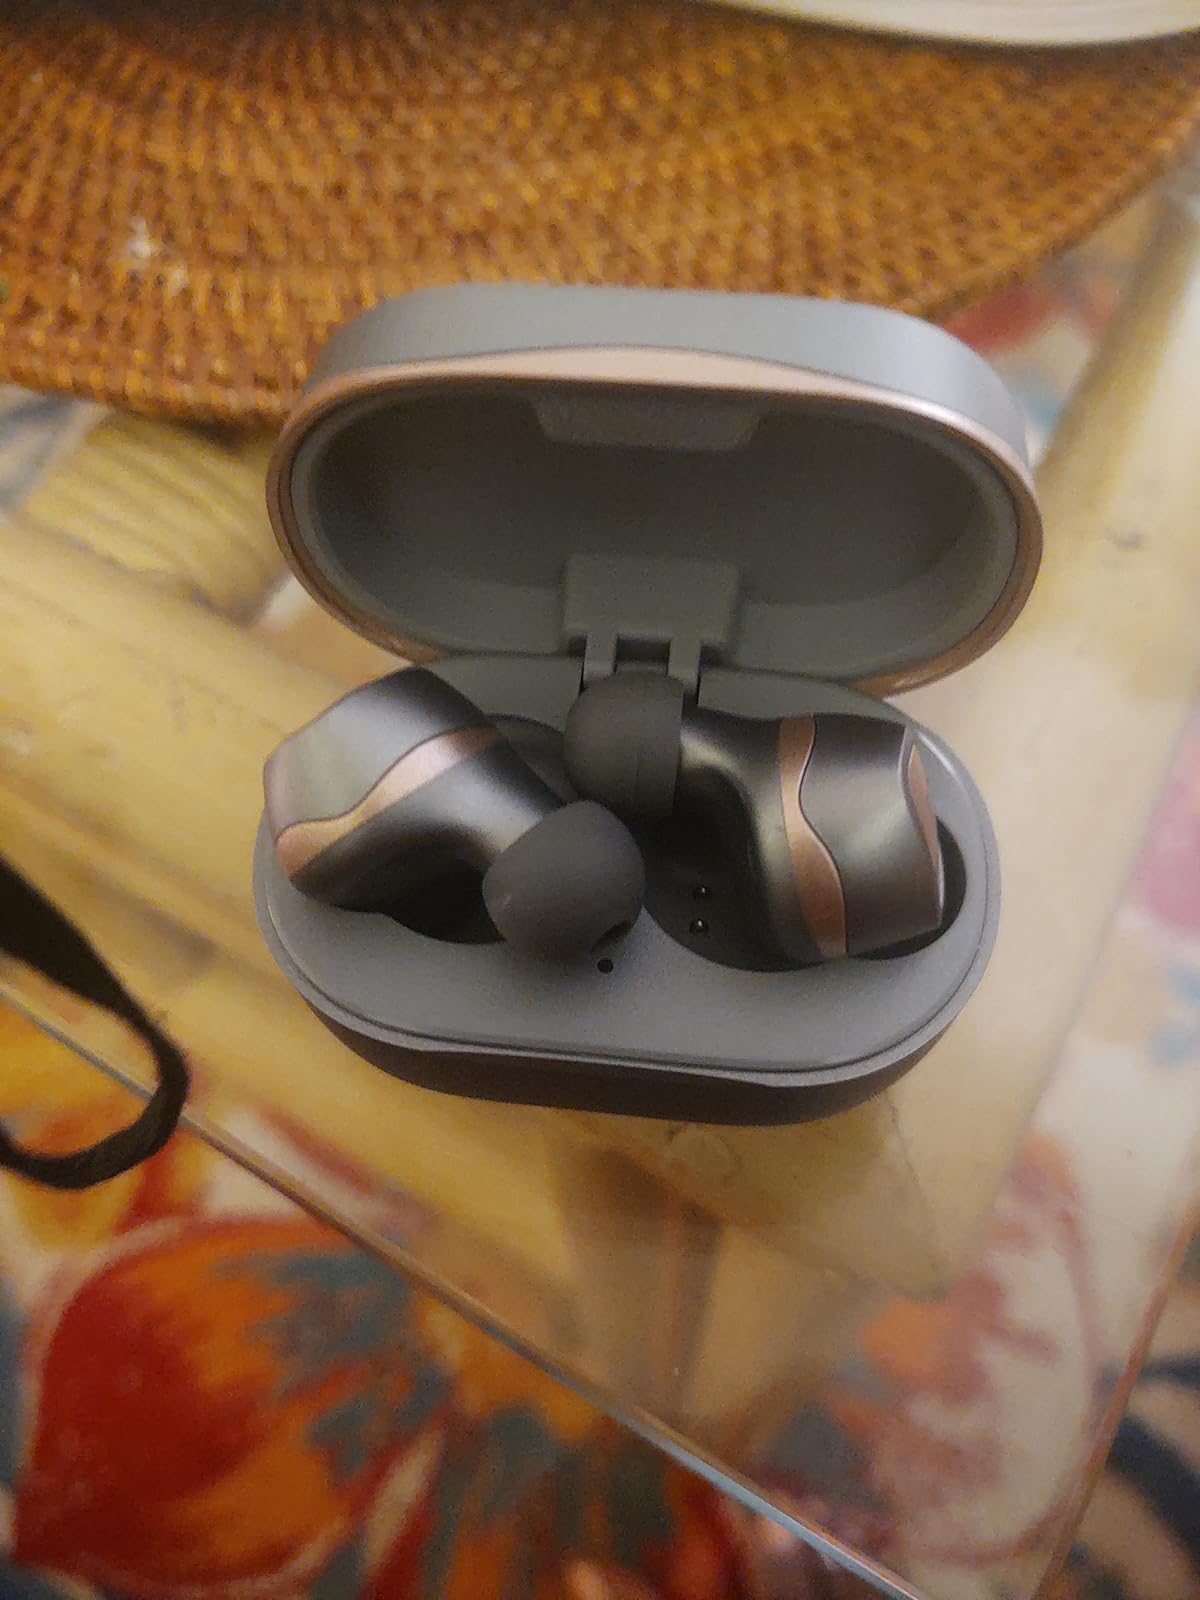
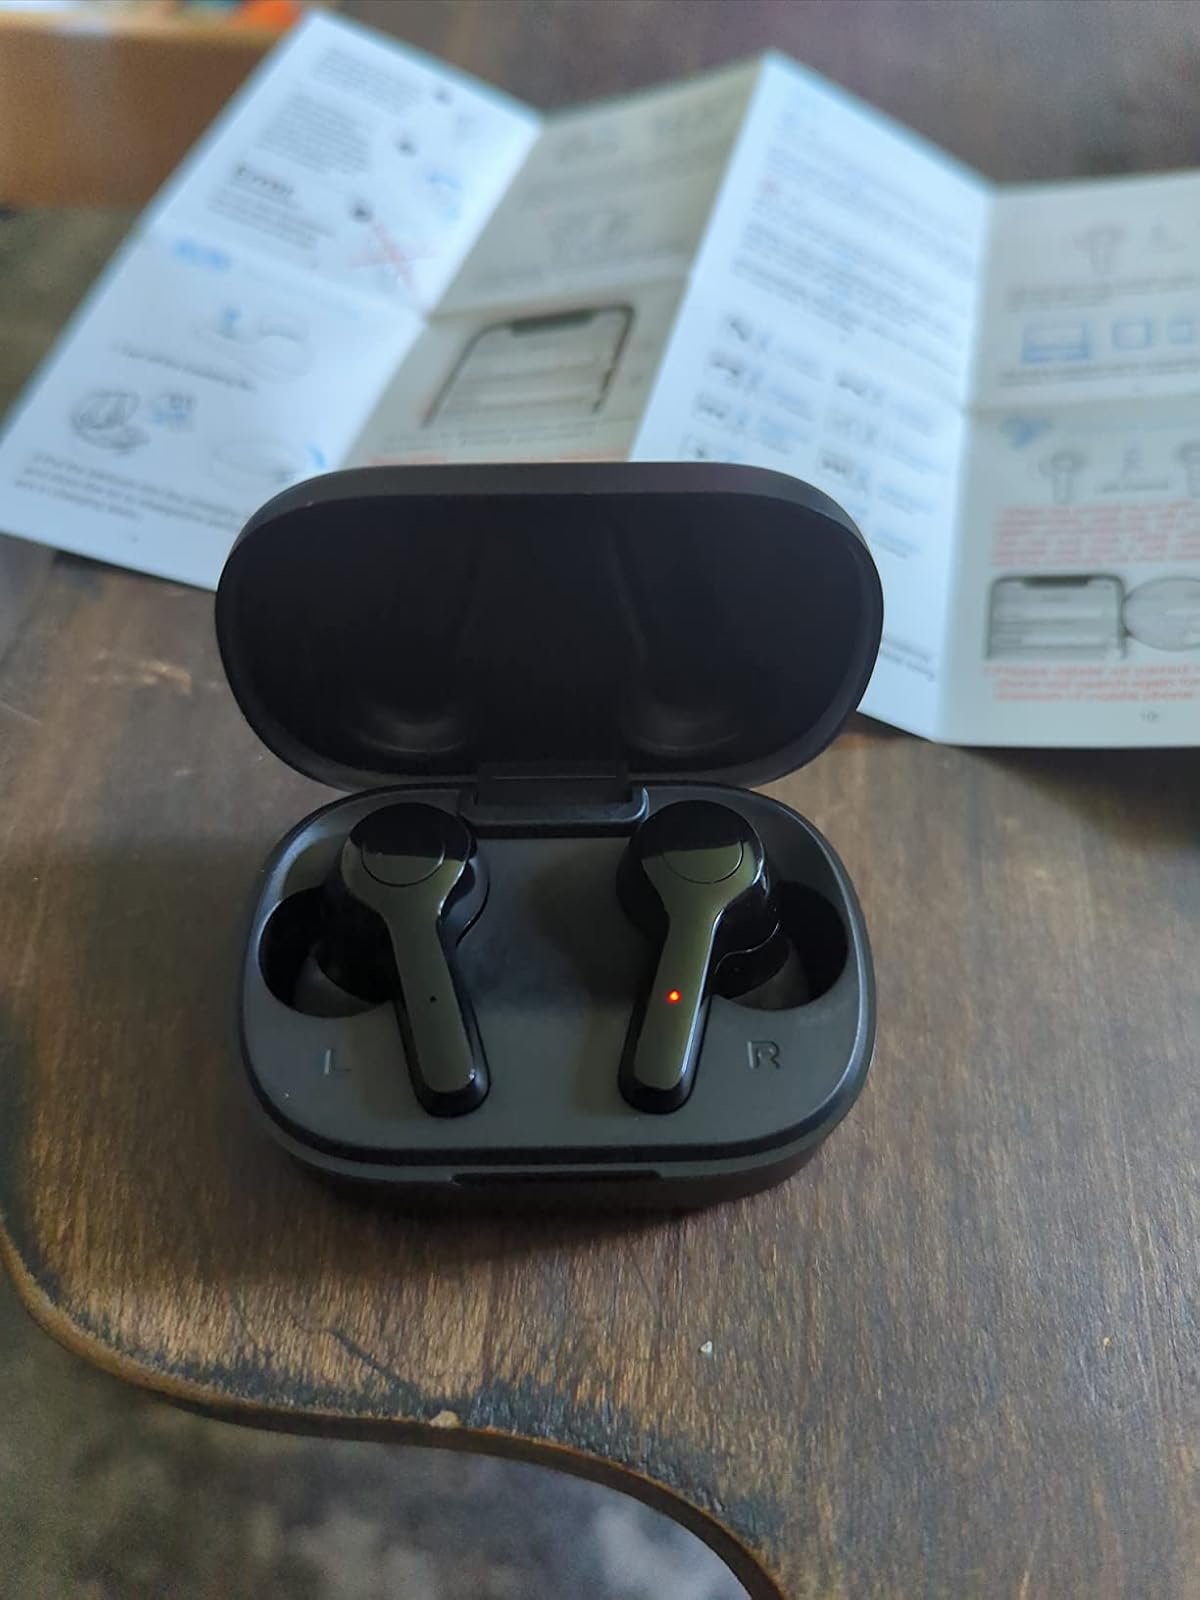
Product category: earbuds
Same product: no